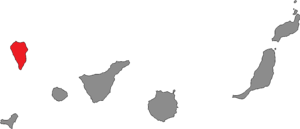
La circonscription électorale de La Palma est l'une des sept circonscriptions électorales des îles Canaries pour les élections au Parlement des Canaries.